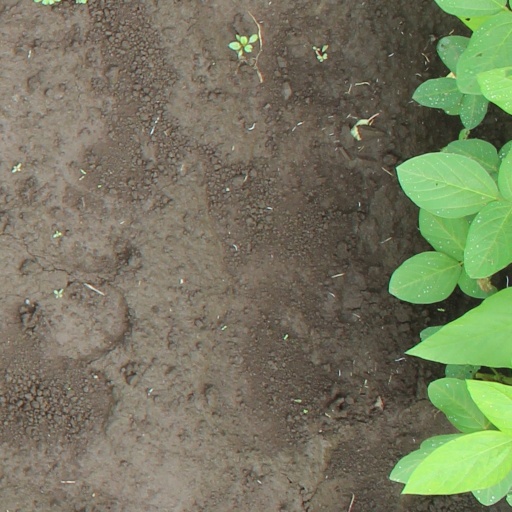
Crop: soybean